John P. Derham House

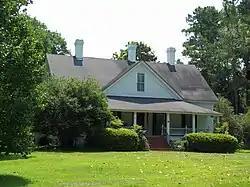
John P. Derham House, June 2010

John P. Derham House, also known as Loughrea Plantation, is a historic home located at Green Sea in Horry County, South Carolina. It was built about 1900 and is representative of the Victorian Eclectic style.